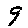
Label: 9